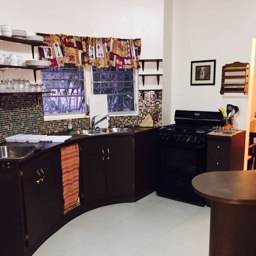
here 's another view of the kitchen .